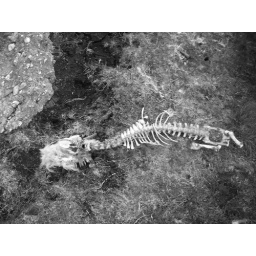
poor sheep atop comeragh mountains it was a windy day,nice easy walk up beside mahon falls